Architecture of Yemen

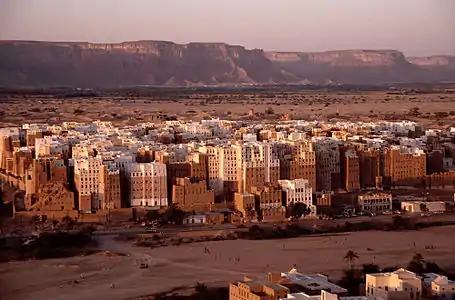
Shibam (in Hadramawt), an example of a historic fortified village with particularly tall tower-houses

Domed mausoleums are also a tradition in the Hadramawt valley, where they usually covered the graves of local Muslim saints ("awliya"), such as the local Saiyids. These are often built as open kiosks consisting of domes resting on four pillars, with the space between the pillars later closed with walls or screens. The graves themselves were often covered by a wooden or bronze sarcophagus, which could be embellished with carved decoration and inscriptions. The most important tombs, which also acted as religious sanctuaries that received pilgrims, were typically rebuilt and expanded over time to become some of the most important monuments in the area. Among the most notable sanctuaries is Qabr Hud. In nearby Tarim, the oldest domed tomb is that of Mas'ud ibn Yamani (circa 1250). The town of Mashhad also hosts several large domed mausoleums of high quality construction. The oldest of the Mashhad tombs may be dated to 1591, though all the mausoleums were probably rebuilt in the 19th century.